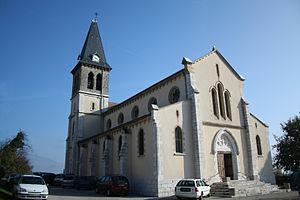
Charnècles (Isère) - église Saint-Roch et Saint-Sébastien.
Saint Roch, Rochus en latin et Sant Ròc en occitan, est un pèlerin et thaumaturge français, honoré le 16 août. Il est le saint patron des pèlerins et de nombreuses confréries ou corporations : chirurgiens, dermatologues, apothicaires, paveurs de rues, fourreurs, pelletiers, fripiers, cardeurs, et aussi le protecteur des animaux. Son culte, né d'abord en France et en Italie, est devenu très populaire et s'est répandu dans le monde entier.